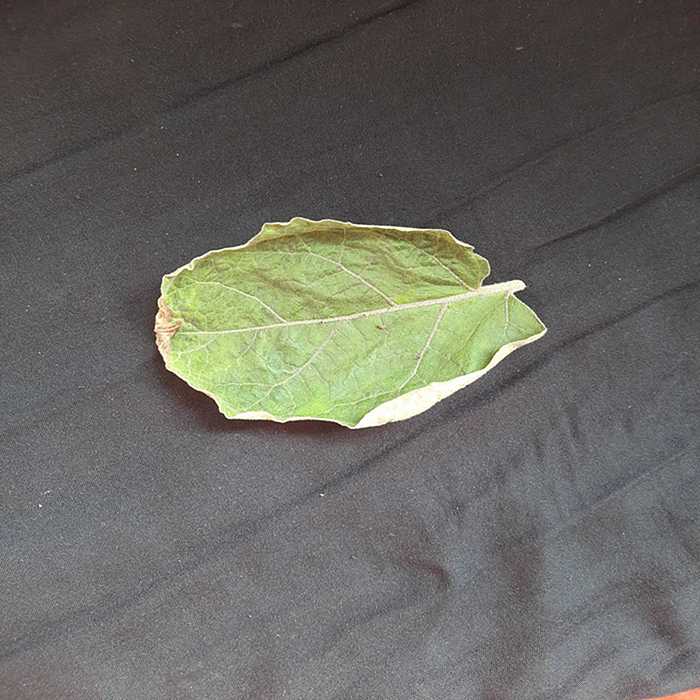
Plant: Eggplant
Label: Eggplant begomovirus